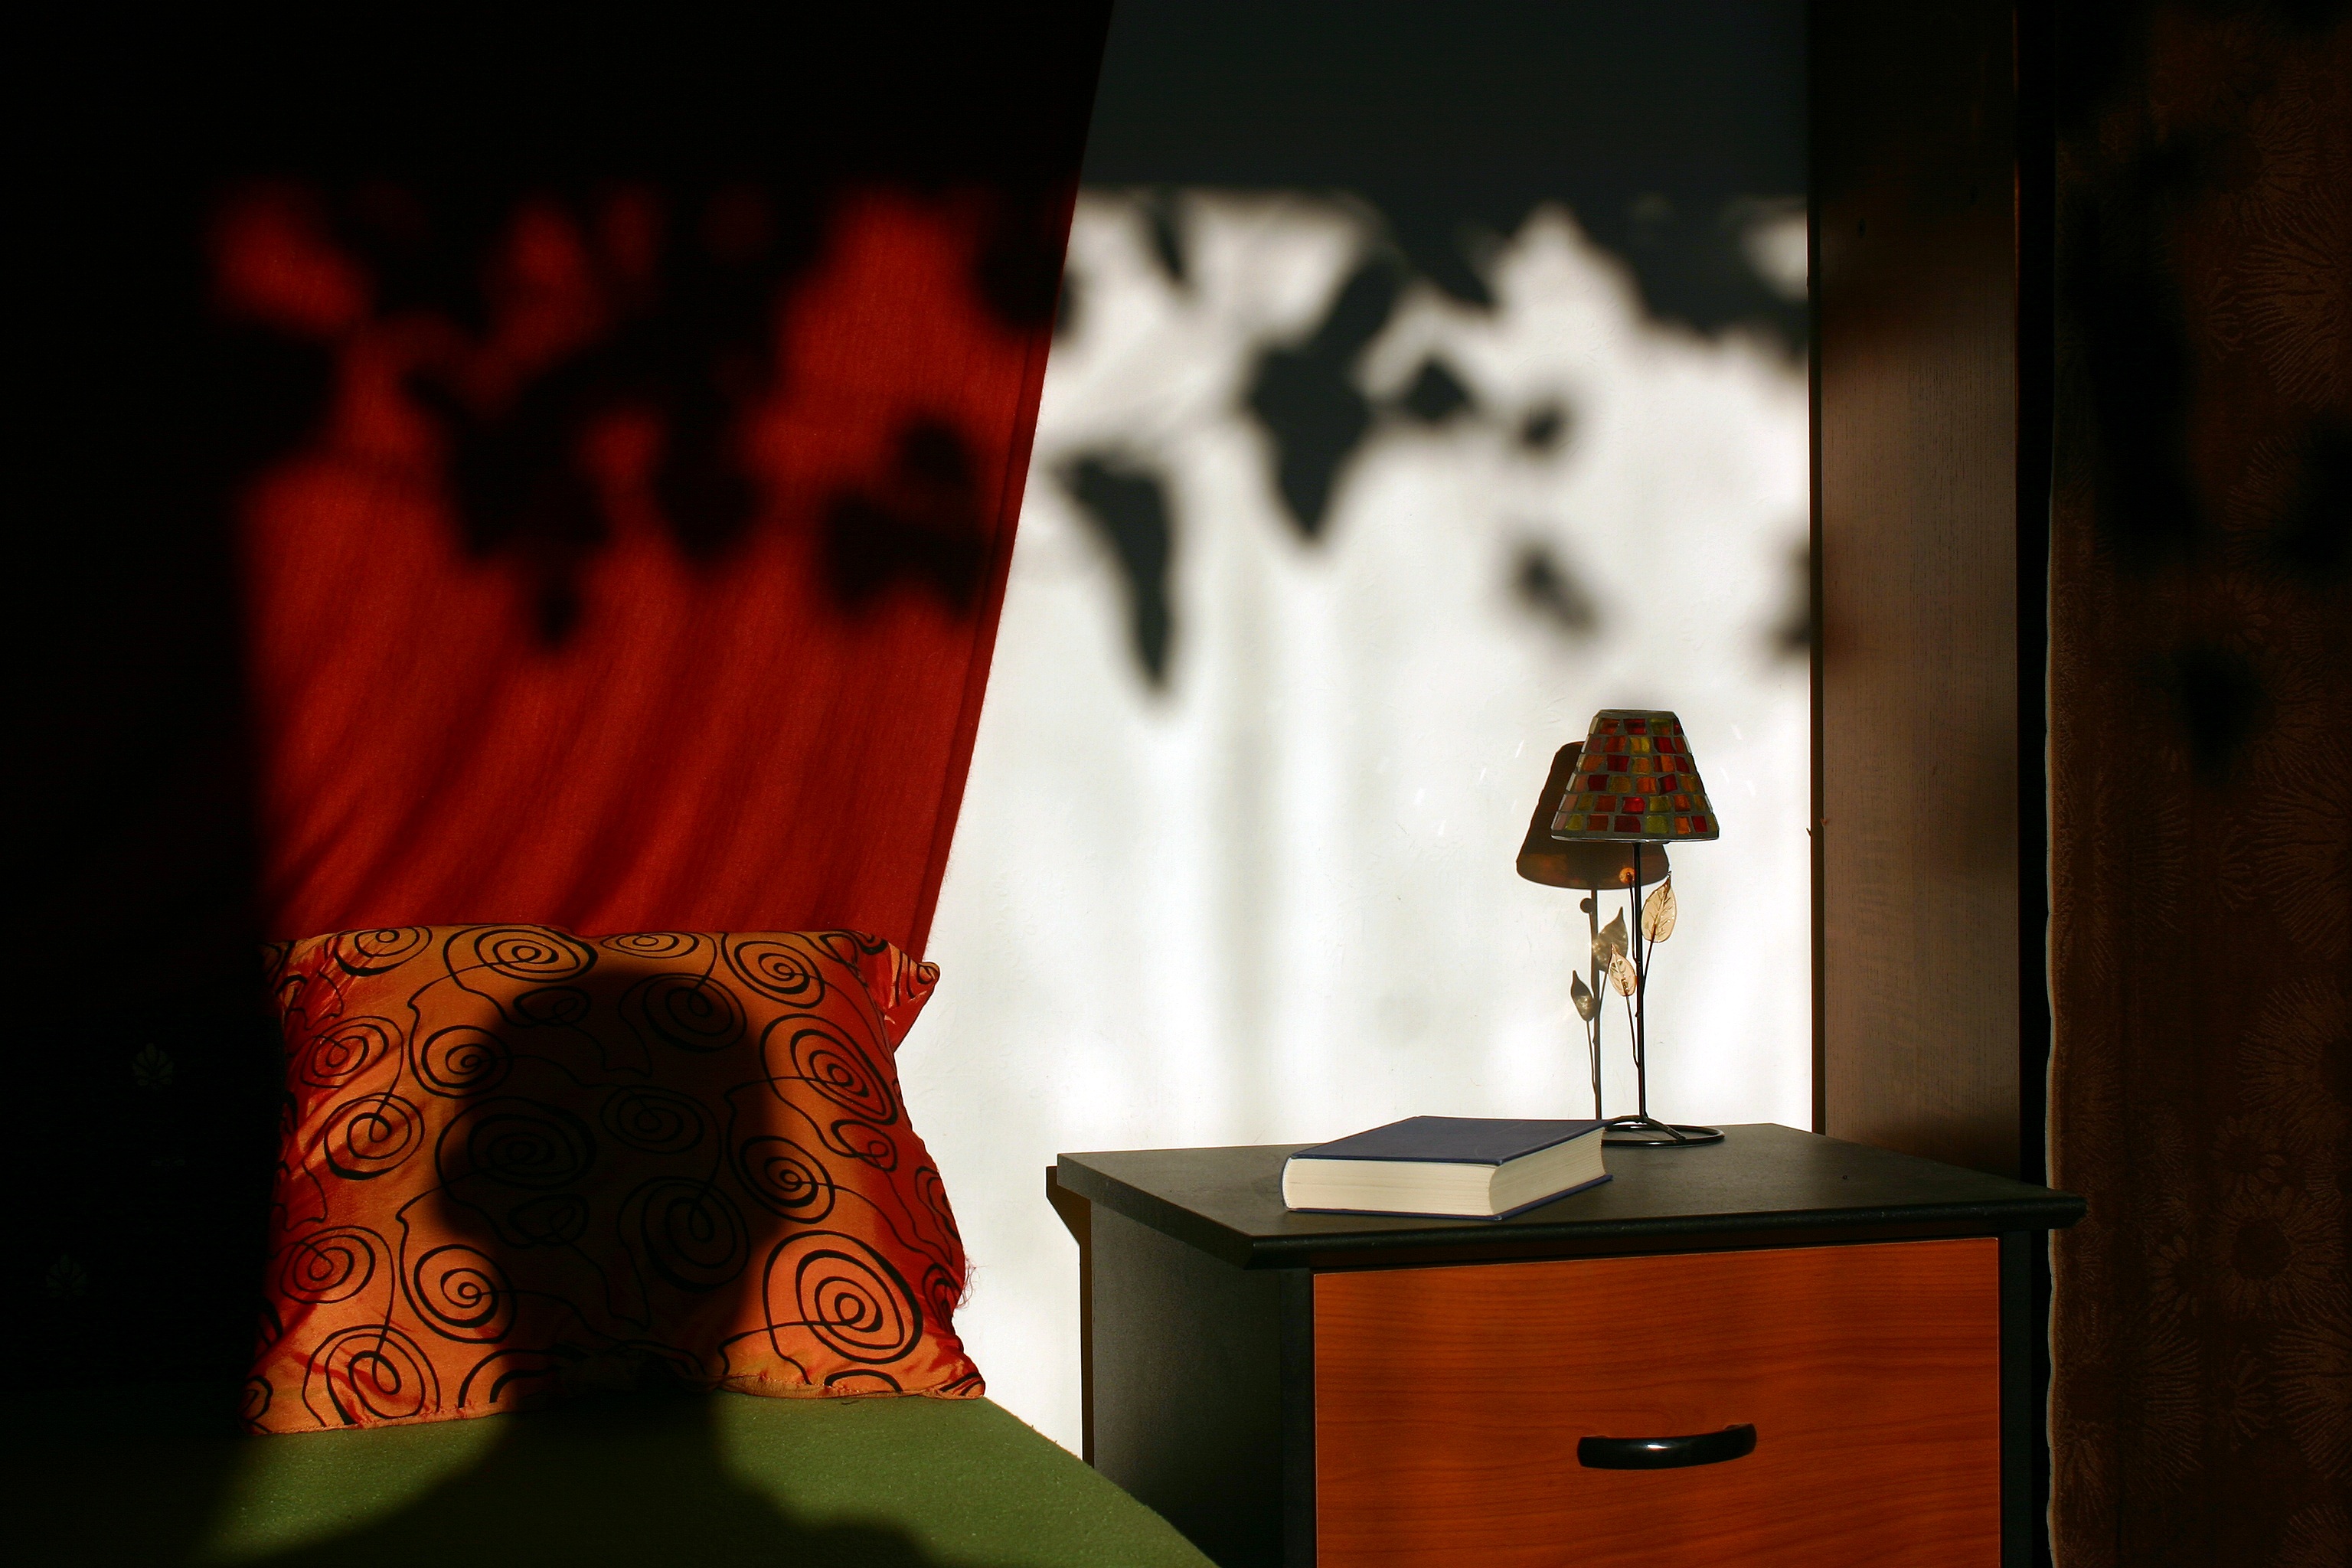
book, red, color, shadow, indoor, curtain, furniture, interior design, design, bed, head, still, screenshot